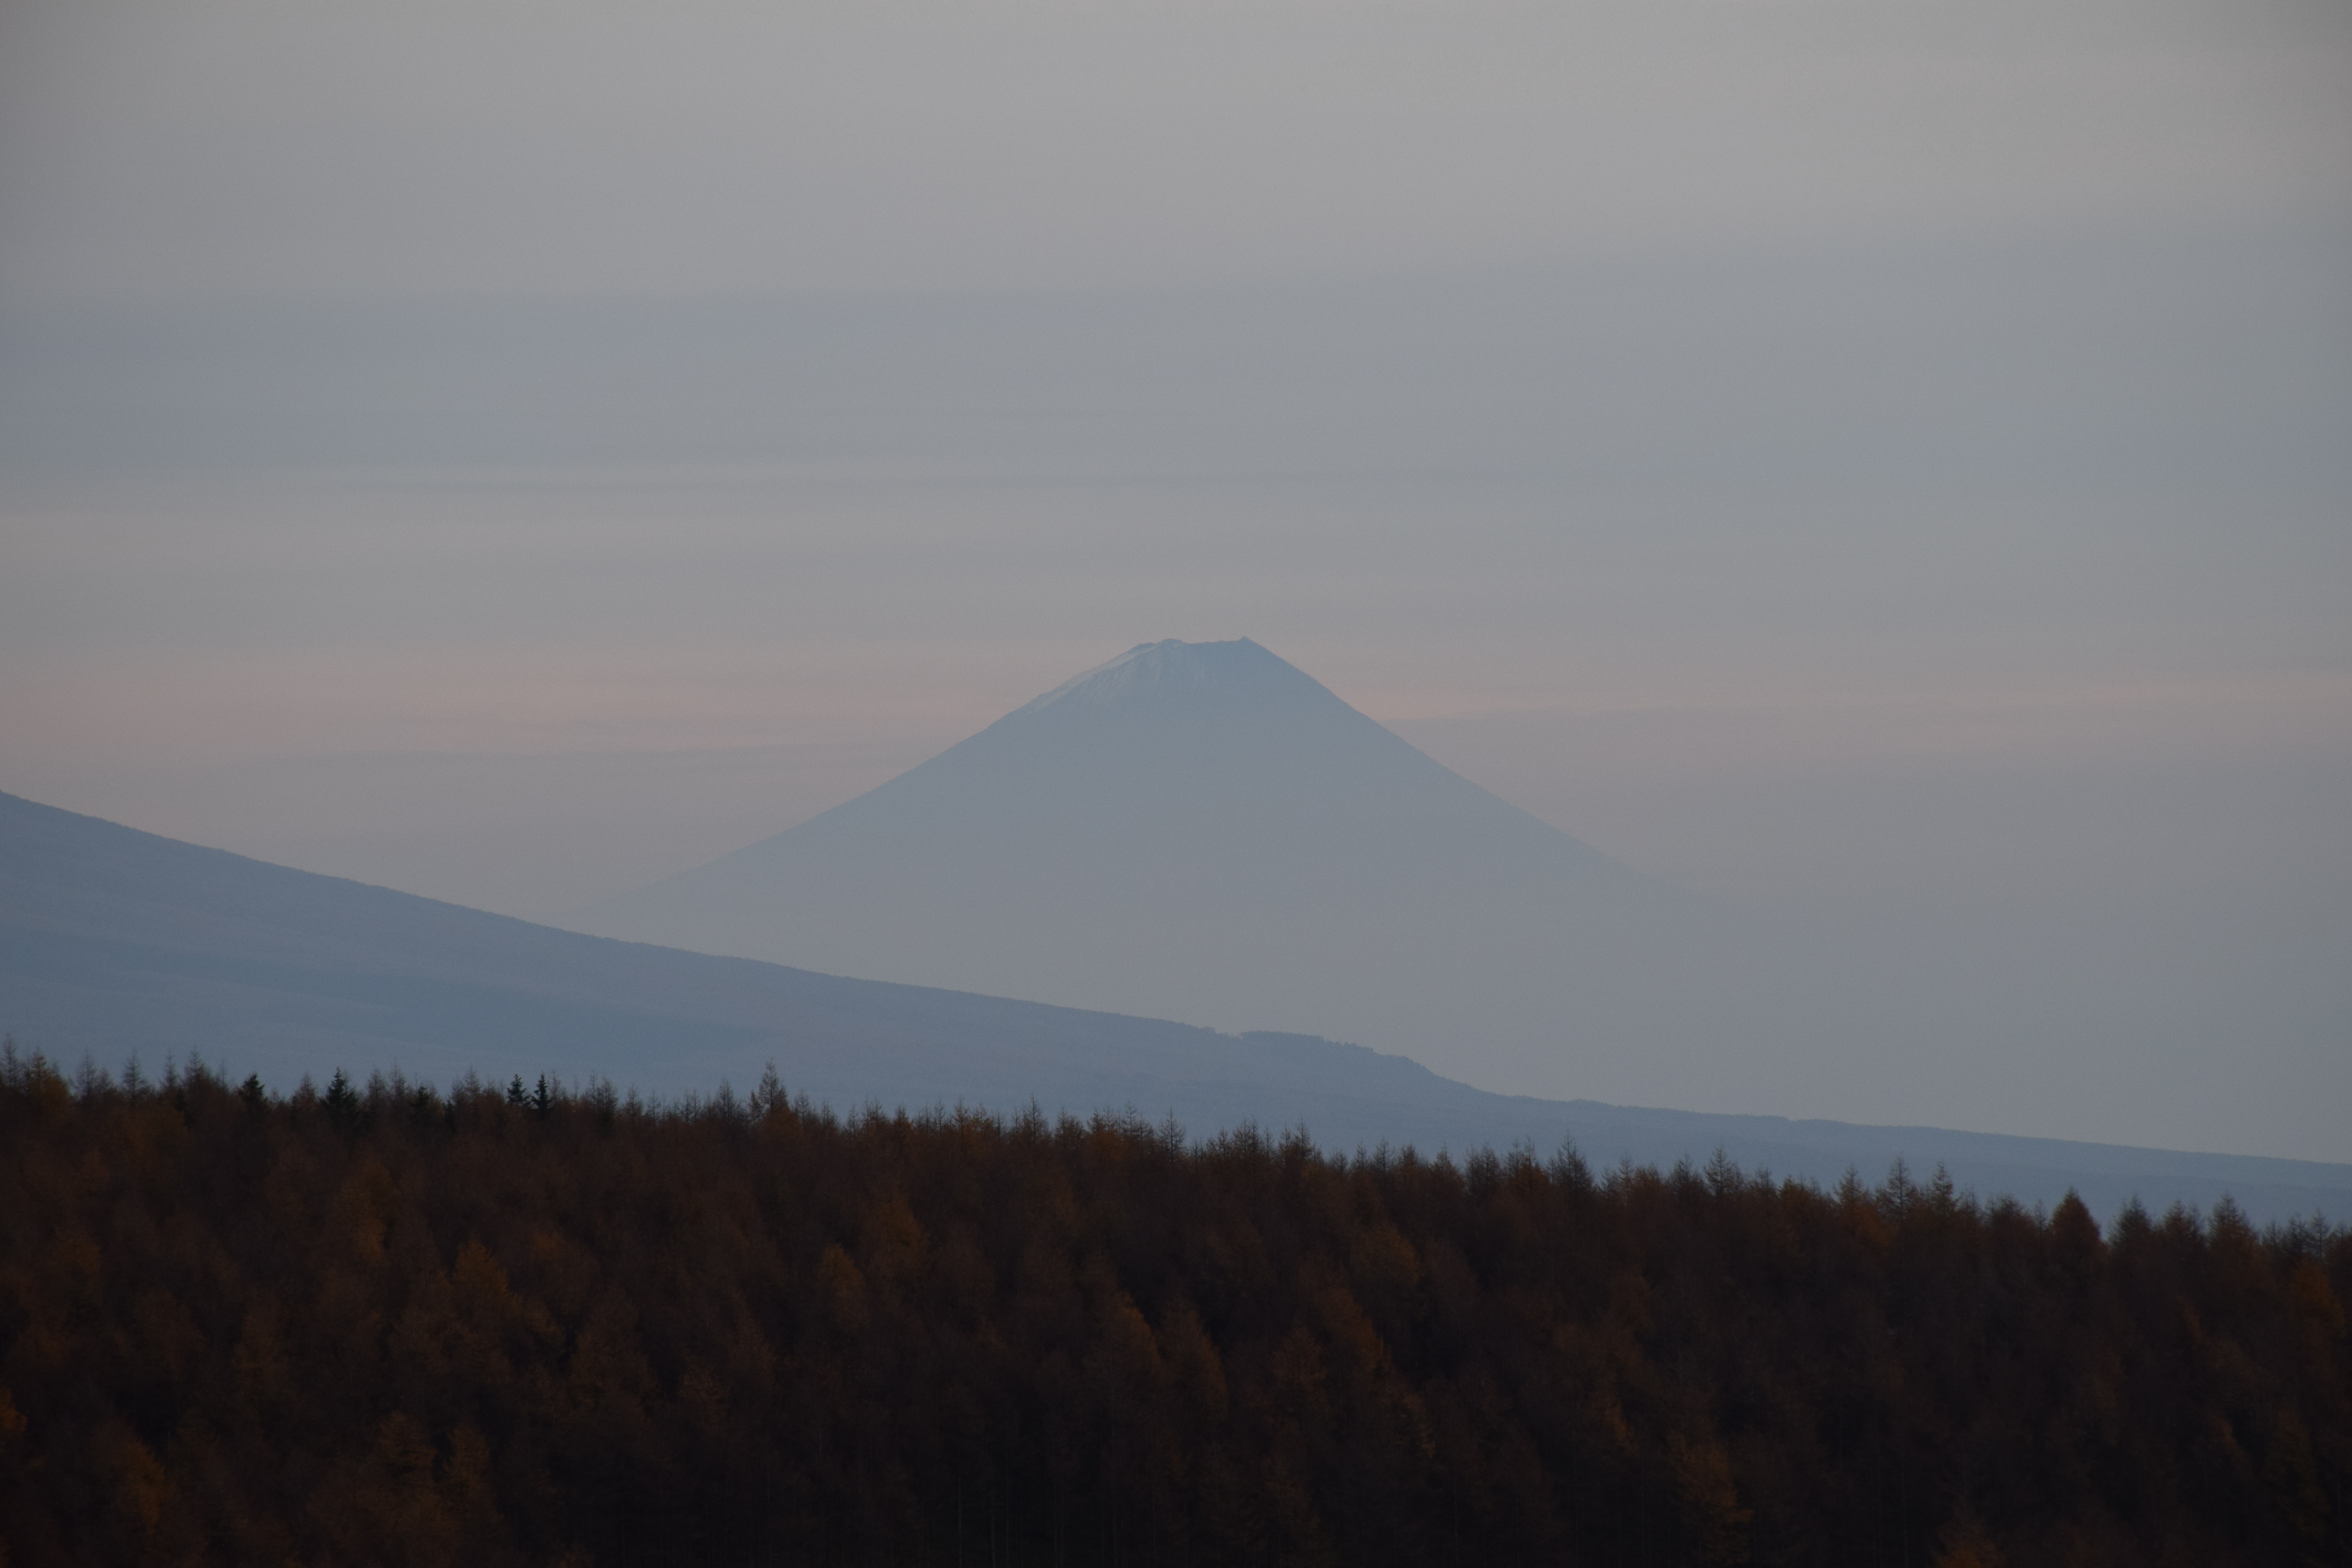
landscape, horizon, mountain, cloud, sky, fog, sunrise, mist, morning, hill, dawn, dusk, natural, haze, japan, sea of clouds, plain, summit, mysterious, plateau, fuji, ecosystem, mt fuji, landform, shizuoka prefecture, world heritage site, mountains of japan, fuji san, blankly, geographical feature, atmospheric phenomenon, mountainous landforms